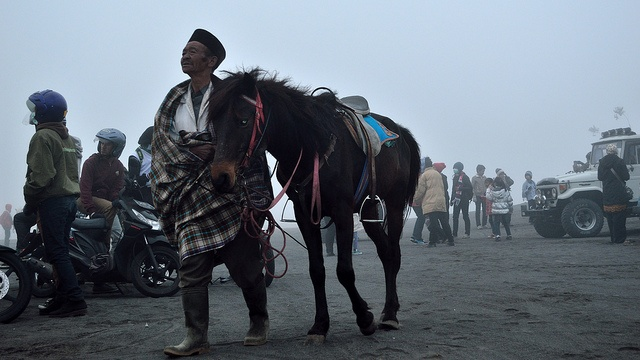
A man walking with a small horse on a dirt ground while people stand next to their motorcycles.
A man in plaid shawl walking with a black horse.
a man walks next to a horse near some other people.
A man leads a horse past a group of motorcyclists.
a man walking down a road with a horse beside him